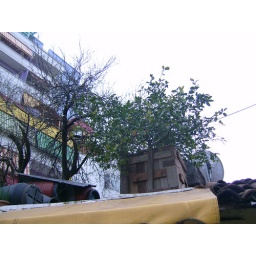
Wooden house on the roof, and water resevoirs not in use.